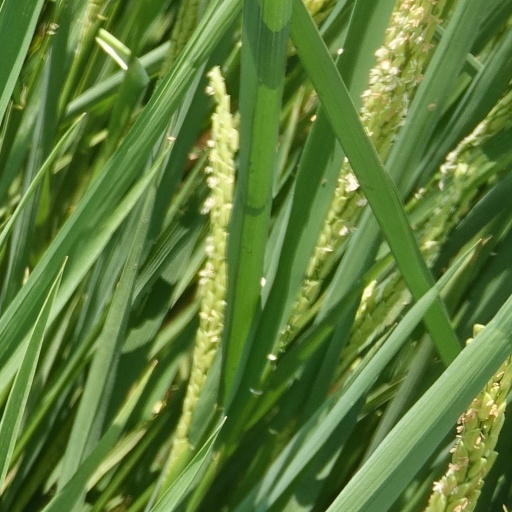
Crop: rice